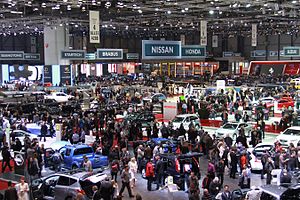
Geneve Motor Show
Geneve Motor Show i 2011.
Geneve Motor Show er en årlig bilmesse, som afholdes i marts måned i den schweiziske by Genève. Bilmessen afholdes i Geneve Palexpo, et konferencecenter beliggende lige ved Genève Internationale Lufthavn. Bilmessen organiseres af Organisation Internationale des Constructeurs d'Automobiles, og anses for at være en vigtig internationalt bilmesse.